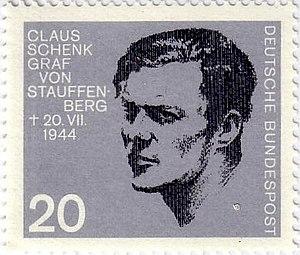
Le comte Claus Philipp Maria Schenk von Stauffenberg est un officier de la Wehrmacht, né le 15 novembre 1907 à Jettingen-Scheppach et mort le 21 juillet 1944 à Berlin. Il est l’une des figures centrales de la résistance militaire contre le nazisme.